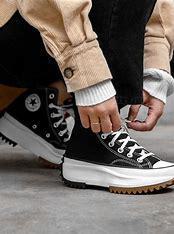
Brand: Converse
Model: Run Star Hike